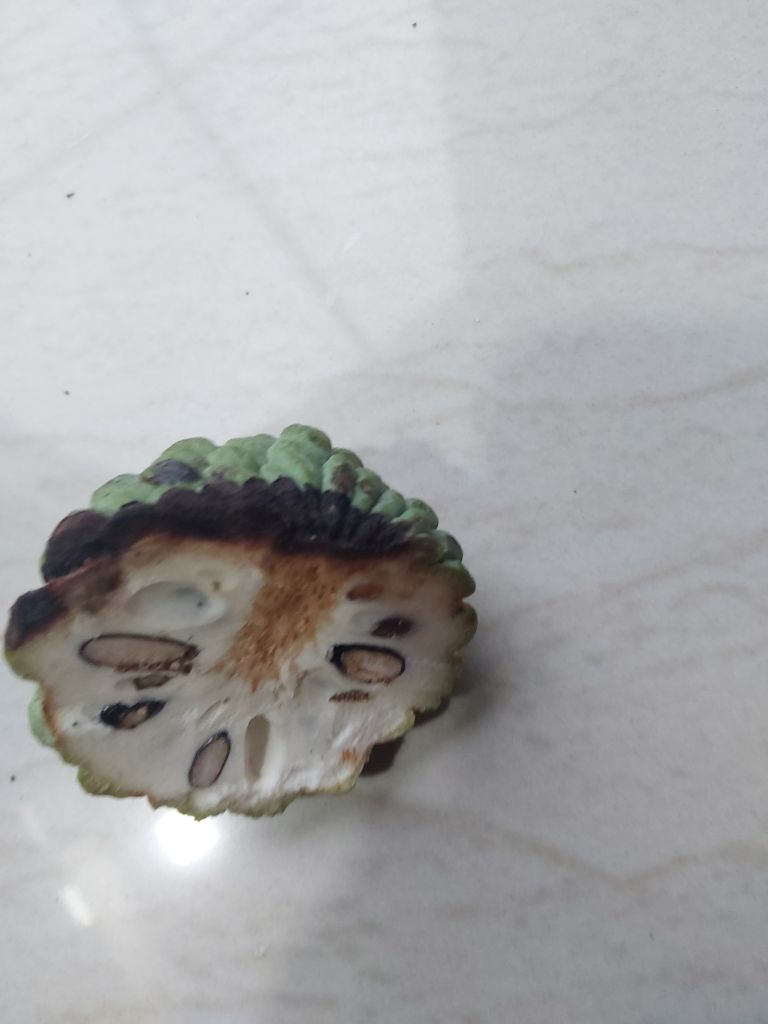
Disease label: Diplodia Rot